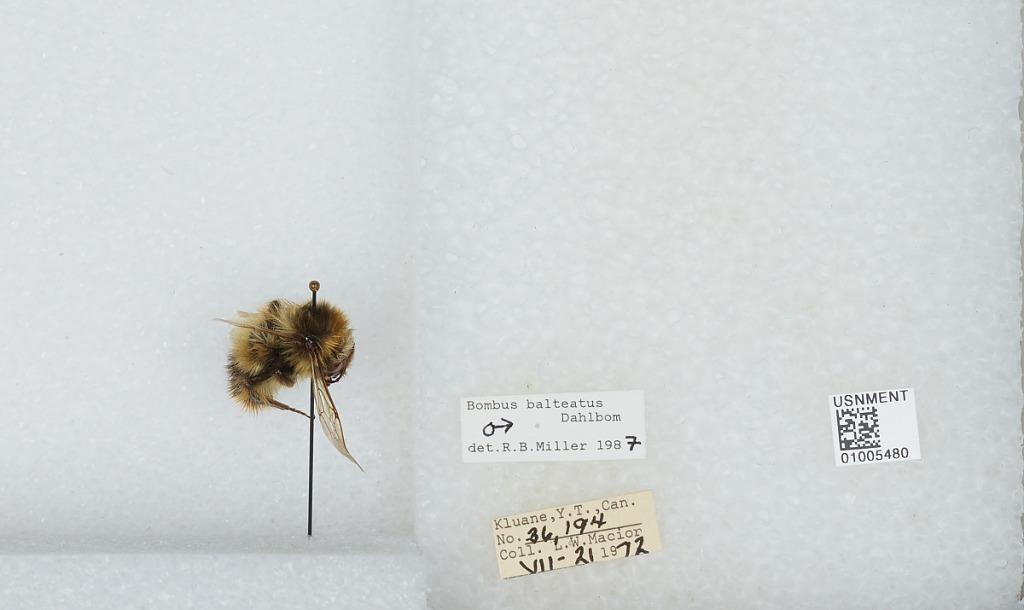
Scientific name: Bombus (Alpinobombus) balteatus Dahlbom
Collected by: L. Macior
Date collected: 1972-7-21
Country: Canada
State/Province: Yukon Territory
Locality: Kluane National Park Reserve
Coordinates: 60.75, -139.5
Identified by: Miller, R. B.